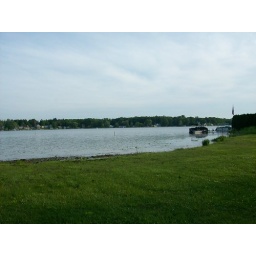
Taken on the new bike bath around Clark Lake.